Next Level (Ayumi Hamasaki album)

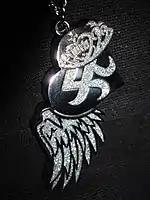
The USB flash drive of "Next Level", which was custom-designed by Hamasaki herself.

"Next Level" was released through Avex Trax on March 25, 2009 in five physical formats, and for digital consumption. The first three formats—a standard compact disc, a CD and DVD bundle, and double CD and DVD edition—includes the 13-tracks on the first disc. The CD and DVD bundle features the visuals and making-of-videos of "Days", "Green", "Rule", "Sparkle", "Next Level" and "Curtain Call". The double CD edition, which also came with the DVD, came with a second disc, including 16 live tracks that were performed on her annual Premium Countdown show that happened on New Year's Eve in 2008. A special USB flash drive was custom designed by Hamasaki, featuring all the album's content alongside a PDF-file of the album's booklet, and an extra file space of 2-gigabyte. The release of the USB made Hamasaki the first Asian artist, and one of the world's first artists to publish their album on that format. Hamasaki explained about the USB release; "As the way we listen to music changes from day to day, I looked at things from the listener's perspective and decided to sell it this way." A special Playbutton set was released two years later in Japan only, featuring all 13 songs.